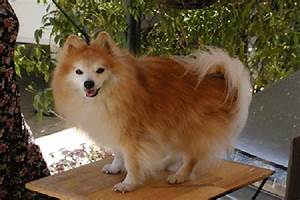
Label: dog